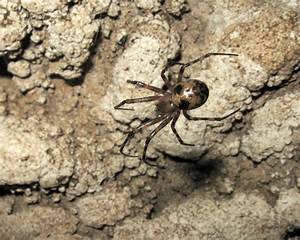
Label: spider